List of butterflies of India (Coeliadinae)

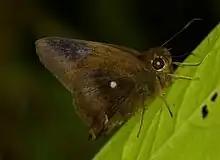
Common awl

A total of 22 species belonging to four genera of the subfamily Coeliadinae (family Hesperiidae), or the awls, awlets and awlkings, as they are commonly called, are found in India. These are relatively large skippers which inhabit dense forests, mostly evergreen, and have dicotyledonous host plants. The vividly marked, smooth, cylindrical caterpillars construct cells from leaves within which they metamorphose into stout pupae. These skippers tend to synchronise egg-laying followed by migration, sometimes to sub-optimal habitats in search of fresh supplies of host plants.